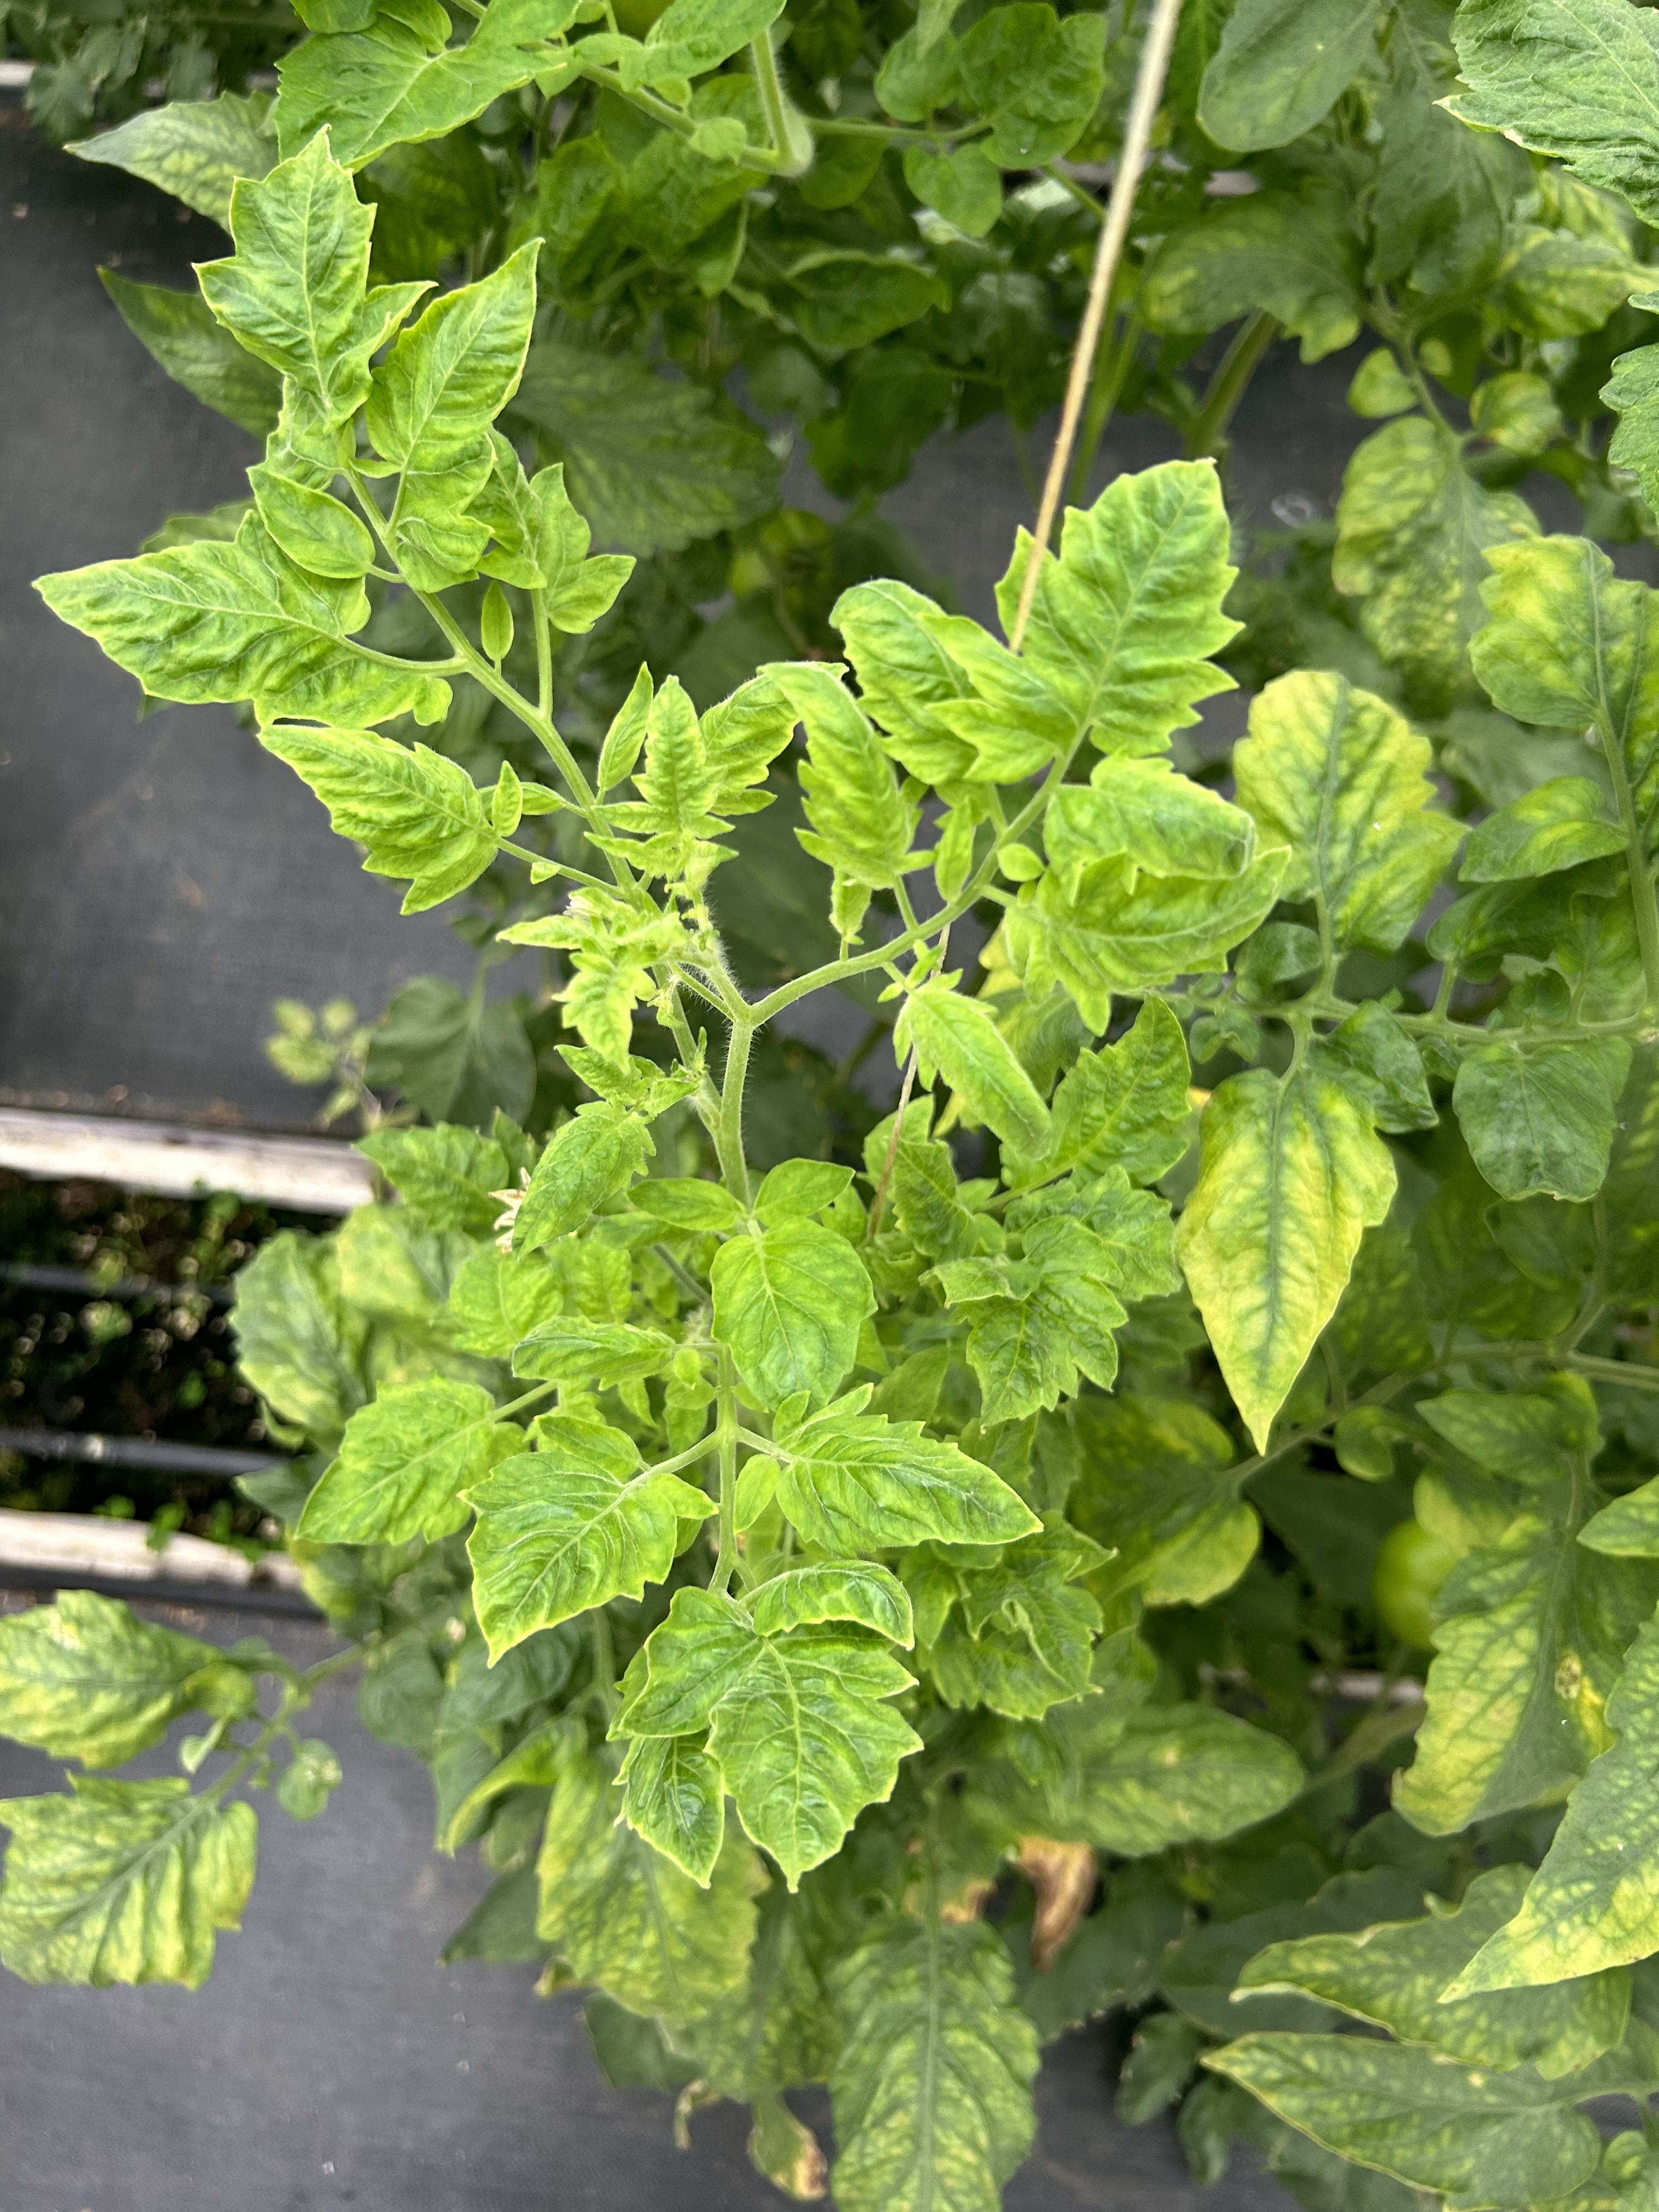
Disease: Viral